Dales Country House Hotel, Upper Sheringham

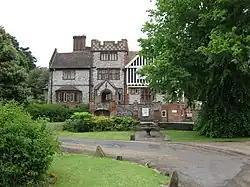
The Dales Country House Hotel

The Dales Country House Hotel is a grade II listed building which is in the English coastal village of Upper Sheringham in the county of Norfolk, United Kingdom. The hotel is also an AA 4-star hotel. The hotel also has 2 AA Rosettes for Food.